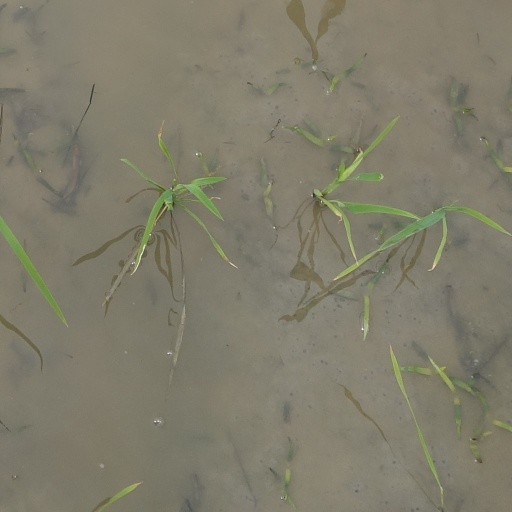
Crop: rice